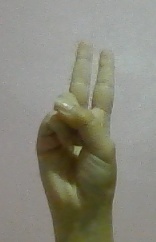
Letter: taa